WPTF

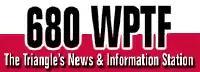
Previous WPTF logo, used until 2009

In December 2009, Brian Freeman, program director of sister station WSJS in Winston-Salem, North Carolina took over the same duties at WPTF and became the host of North Carolina's Morning News. WPTF aired NASCAR Sprint Cup Series and Nationwide Series racing, starting with the 2011 Daytona 500.